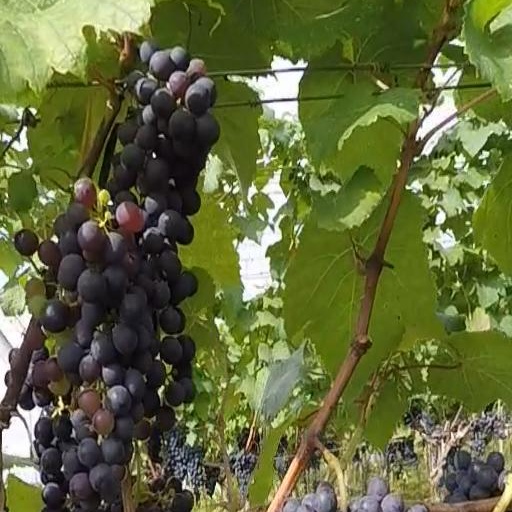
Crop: grape